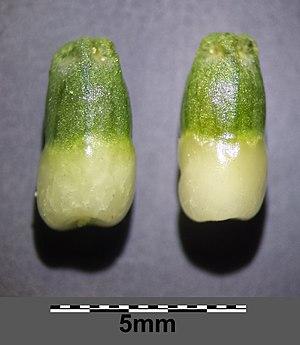
Thesium dollineri est une espèce de plante européenne de la famille des Santalaceae.